Arunachalam (film)

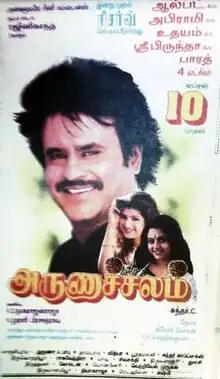
Theatrical release poster

Arunachalam is a 1997 Indian Tamil-language action drama film directed by Sundar C and written by Crazy Mohan. The film stars Rajinikanth as the title character as well as in a dual role, alongside Soundarya and Rambha, with Jaishankar, Ravichandran and Visu in supporting roles. It revolves around a village simpleton, who later discovers he is the heir of a deceased billionaire, but must face extreme challenges to claim his father's inheritance.